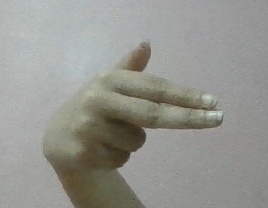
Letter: ghain